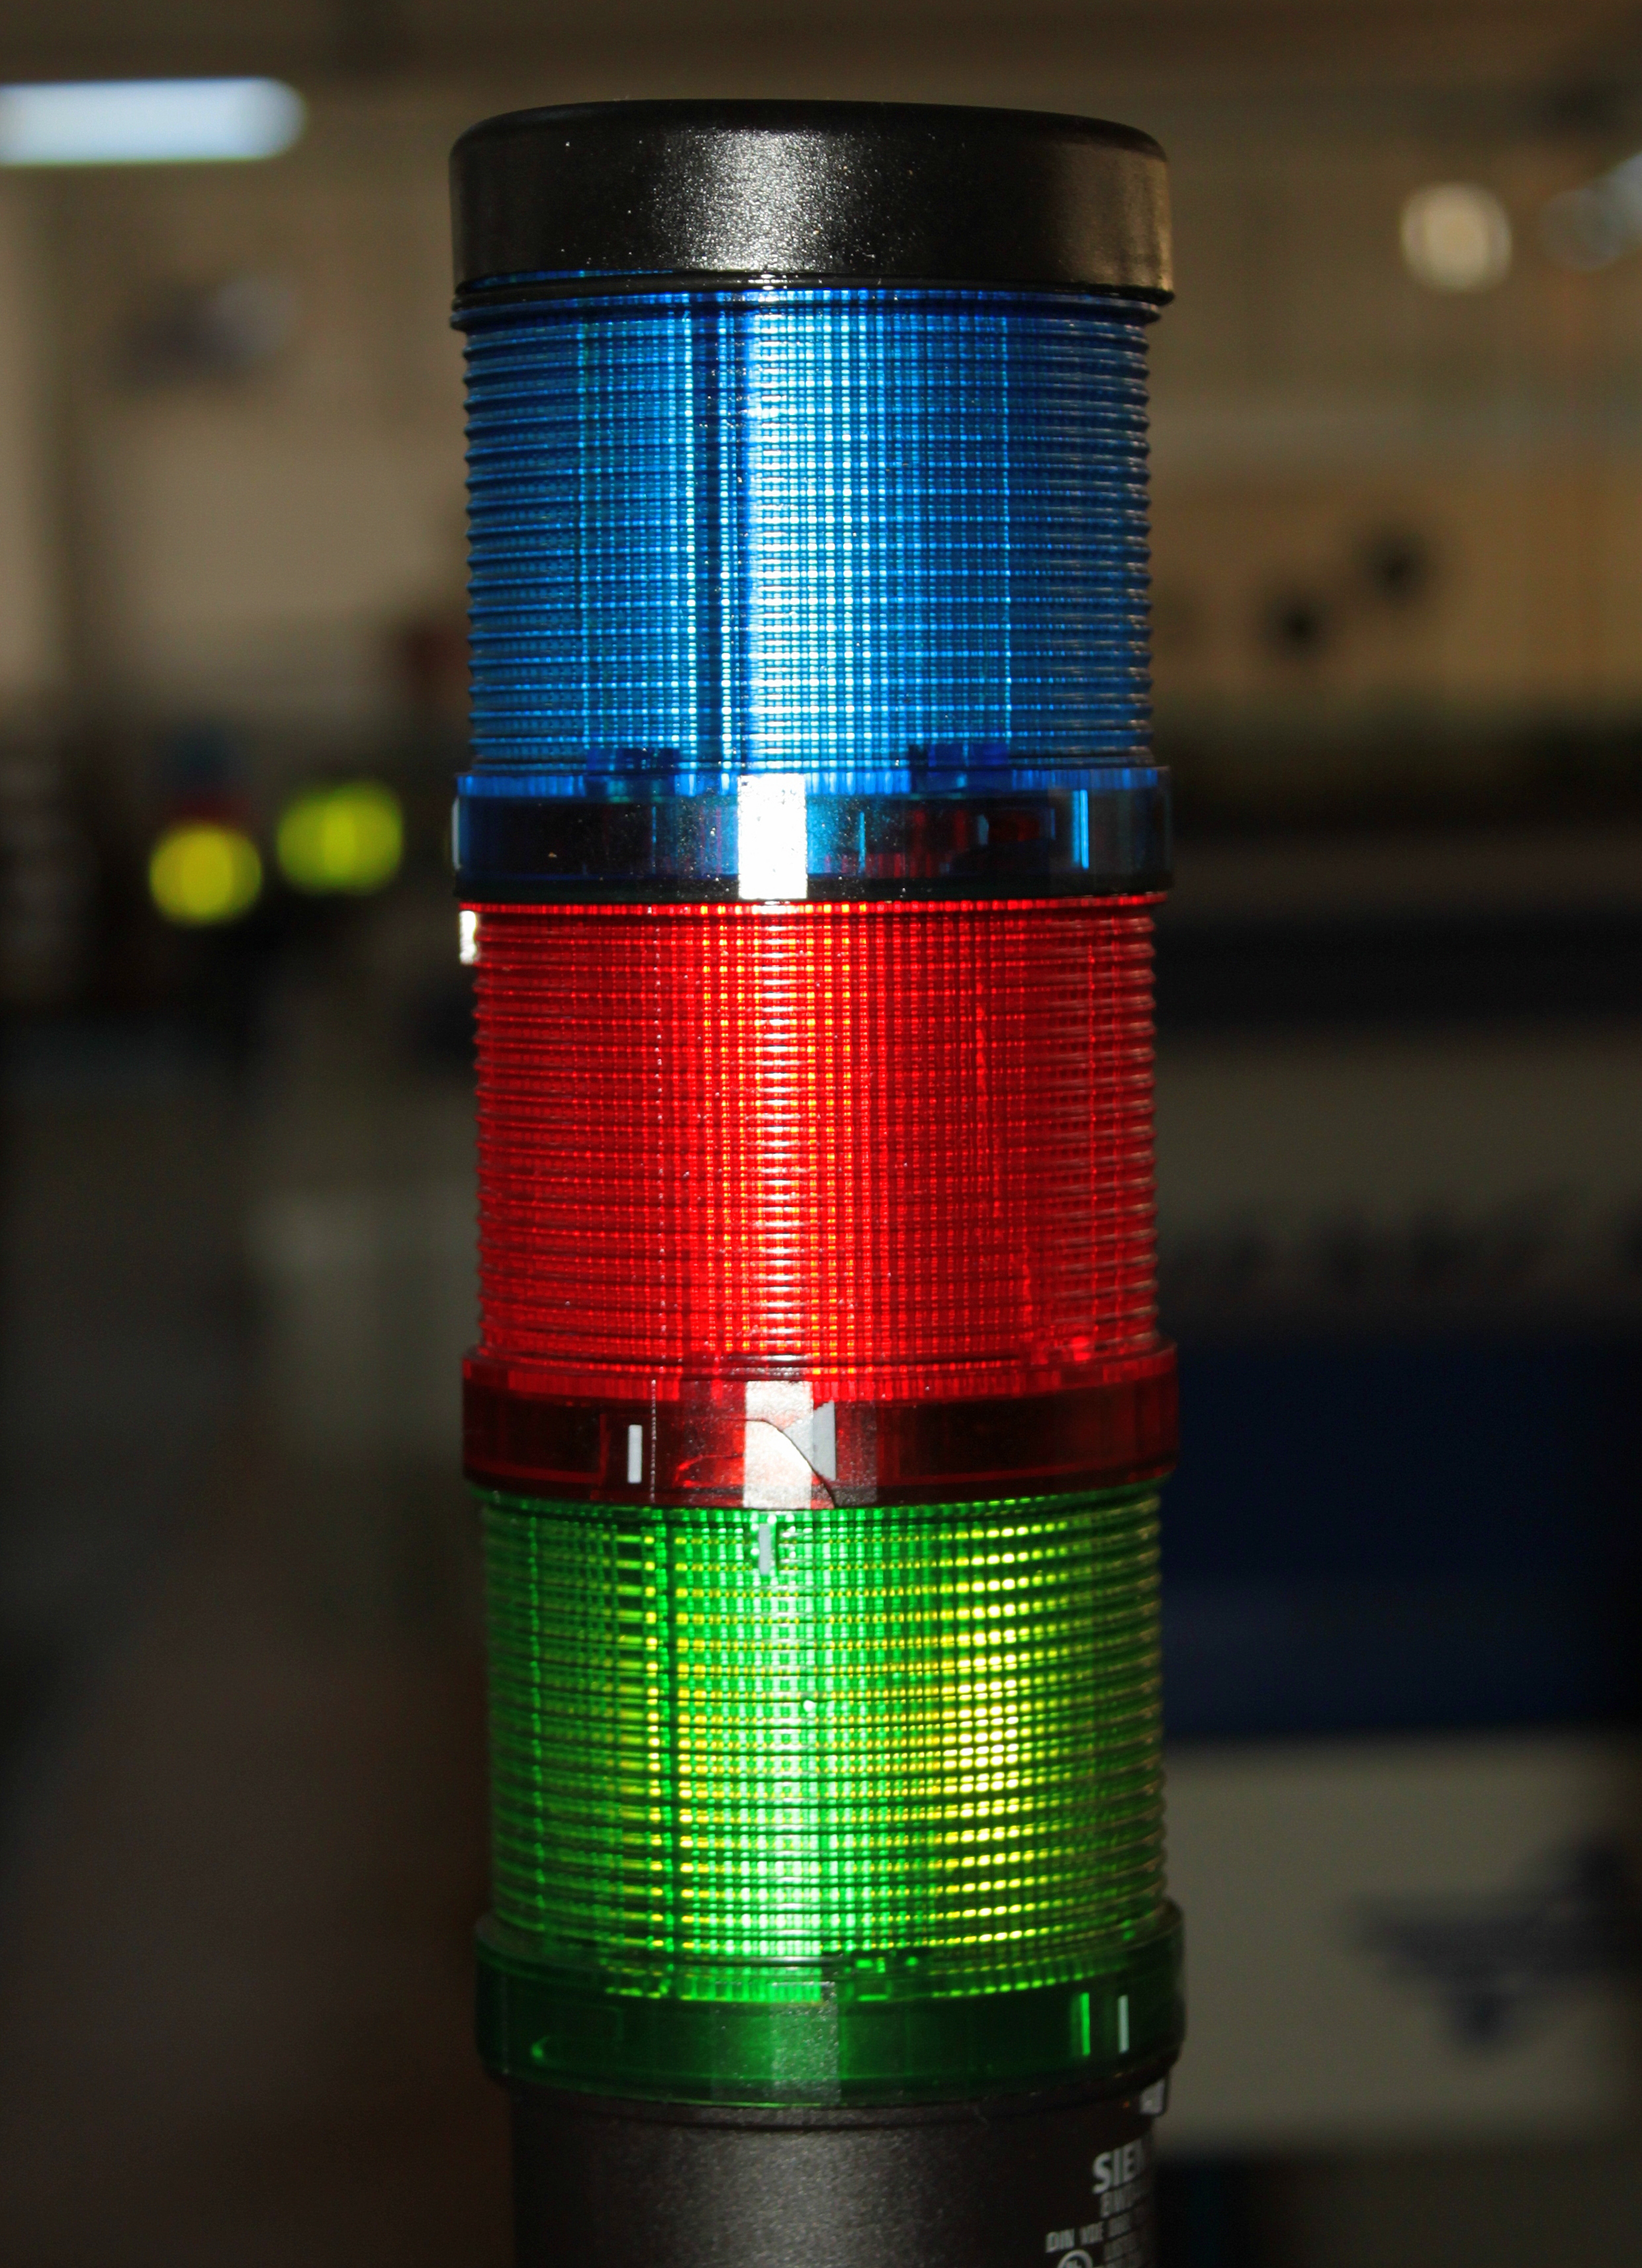
isolated, tool, workshop, steel, pattern, food, equipment, macro, metal, industrial, nut, material, fastener, screw, thread, chrome, focus, background, mechanical, bolt, head, wrench, new, turn, hardware, iron, shiny, connection, fix, heap, metallic, groove, element, green, lens, camera lens, cameras optics